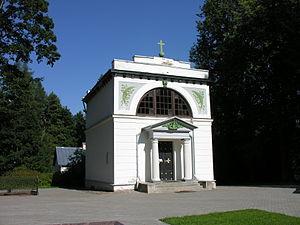
Jõgeveste est un village estonien appartenant à la commune de Helme dans la région de Valga au sud du pays. Sa population était de 185 habitants au 1ᵉʳ janvier 2010.
Le prince Michel Barclay de Tolly, connu en Russie sous le nom de Mikhaïl Bogdanovitch Barclay de Tolly, né le 24 décembre 1761 à Pomautsch en Livonie d’une famille germano-balte originaire d’Écosse, et mort le 26 mai 1818 à Insterbourg en Prusse, est un feld-maréchal russe.